Fanny Crosby

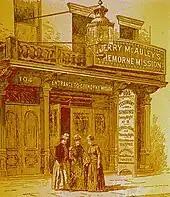
Cremorne Mission104 West 32nd Street, Manhattan

From about 1880, Crosby attended and supported the Helping Hand for Men in Manhattan (better known as the Water Street Mission), "America's first rescue mission", which was founded by a married couple to minister to alcoholics and the unemployed. Jerry McAuley was a former alcoholic and thief who became a Christian in Sing Sing prison in 1864, and his wife Maria (c. 1847 – September 19, 1919) was a self-described "river thief" and "fallen woman". Crosby often attended the Water Street Mission, "conversing and counseling with those she met".